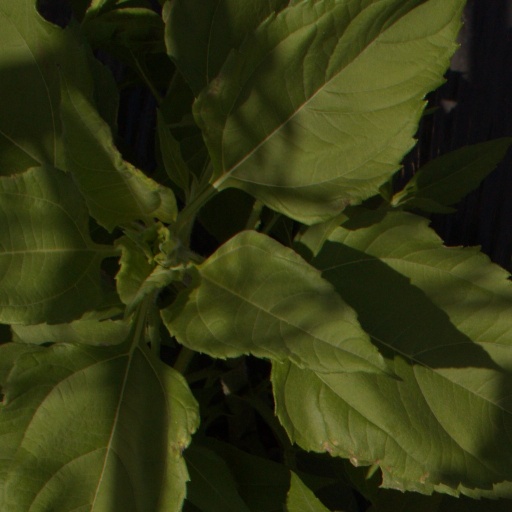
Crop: Jerusalem artichoke